Indian route (United States)

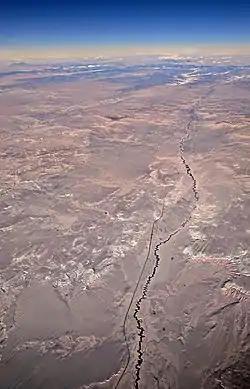
Aerial view looking north along Leupp–Oraibi Road (Indian Route 2) and the Oraibi Wash, across the Hopi Reservation in Arizona. In the distance, the route leads to Kykotsmovi Village, the home of Hopi tribal government, between Second Mesa (on the right) and Third Mesa (on the left).

An Indian route is a type of minor numbered road in the United States found on some Indian reservations. These routes are part of the Bureau of Indian Affairs (BIA) Road System, which also includes federal aid roads, interior or locally funded roads, highway trust fund roads, tribal public roads, county or township roads, parts of the state highway system, and other federal agency public roads.